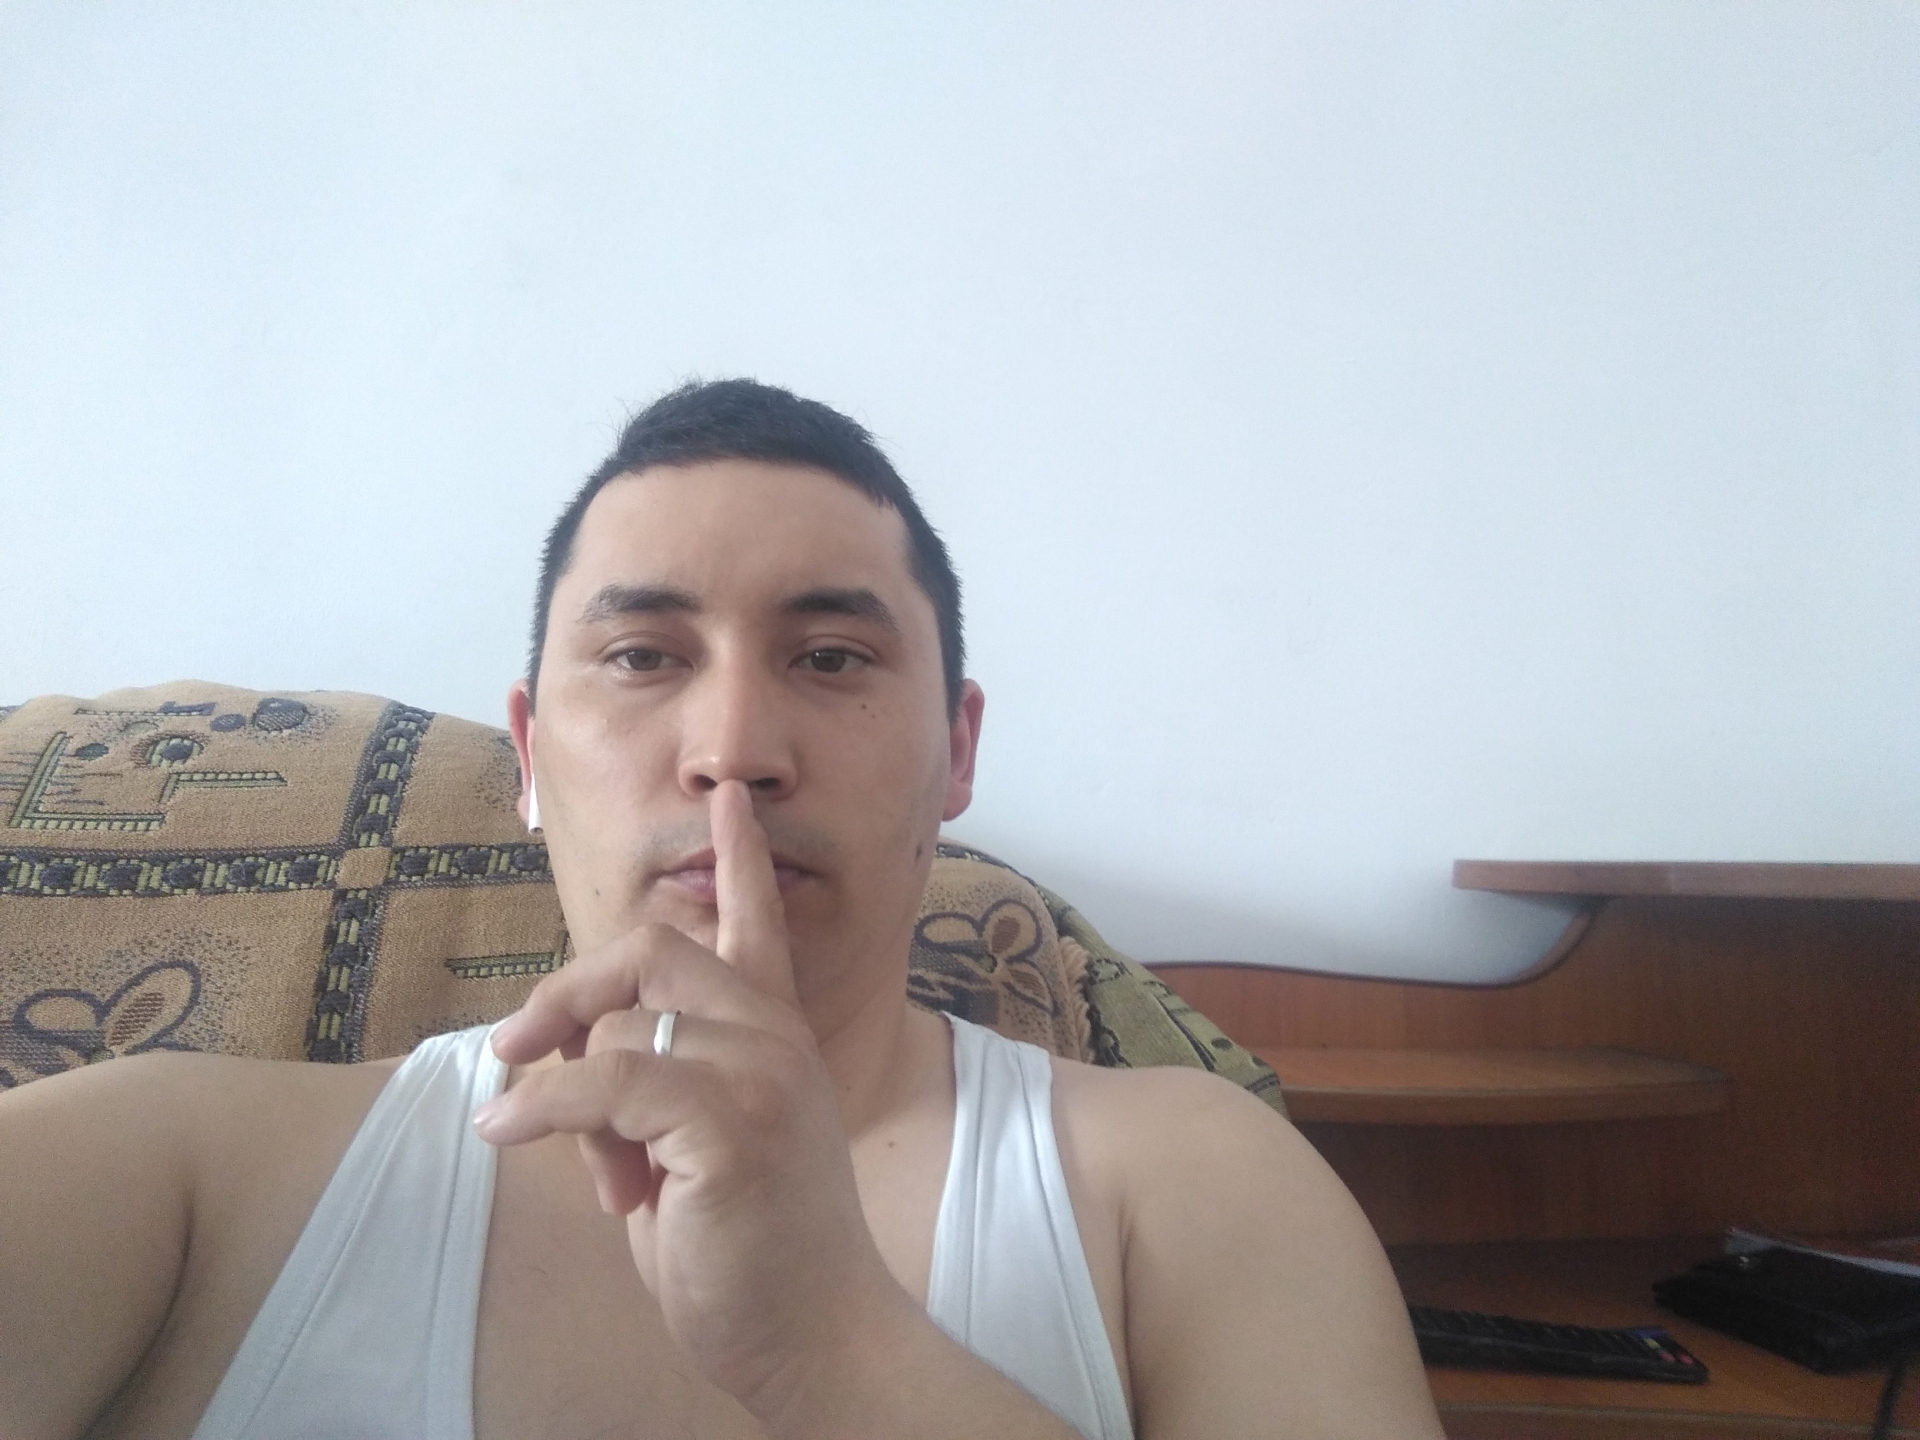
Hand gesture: mute